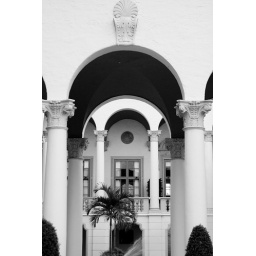
Loved the framing of the columns and the contrast of the black and seemingly white walls over the arches.